Hubert Selby Jr.

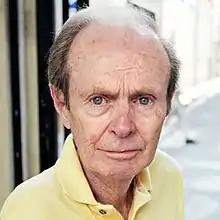

Hubert "Cubby" Selby Jr. (July 23, 1928 – April 26, 2004) was an American writer. Two of his novels, "Last Exit to Brooklyn" (1964) and "Requiem for a Dream" (1978), explore worlds in the New York area and were adapted as films, both of which he appeared in.